2016 Stanley Cup Final

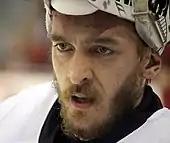
Matt Murray saved 23 of 24 shots faced in game four.

At 7:36 of the first period, Phil Kessel took advantage of a poor Sharks line change and fired a shot that rebounded off Martin Jones and directly to Ian Cole, who scored his first playoff goal. This marked the seventh consecutive game in which the Penguins had scored first. In the second period, Sharks forward Melker Karlsson was called for interference against Eric Fehr, and on the ensuing power play, Evgeni Malkin tipped in a Kessel shot for the Penguins' second goal. During the third period, Karlsson scored to cut the deficit to one, but the Penguins regained a two-goal lead with 2:02 left when Eric Fehr beat Jones on a breakaway.